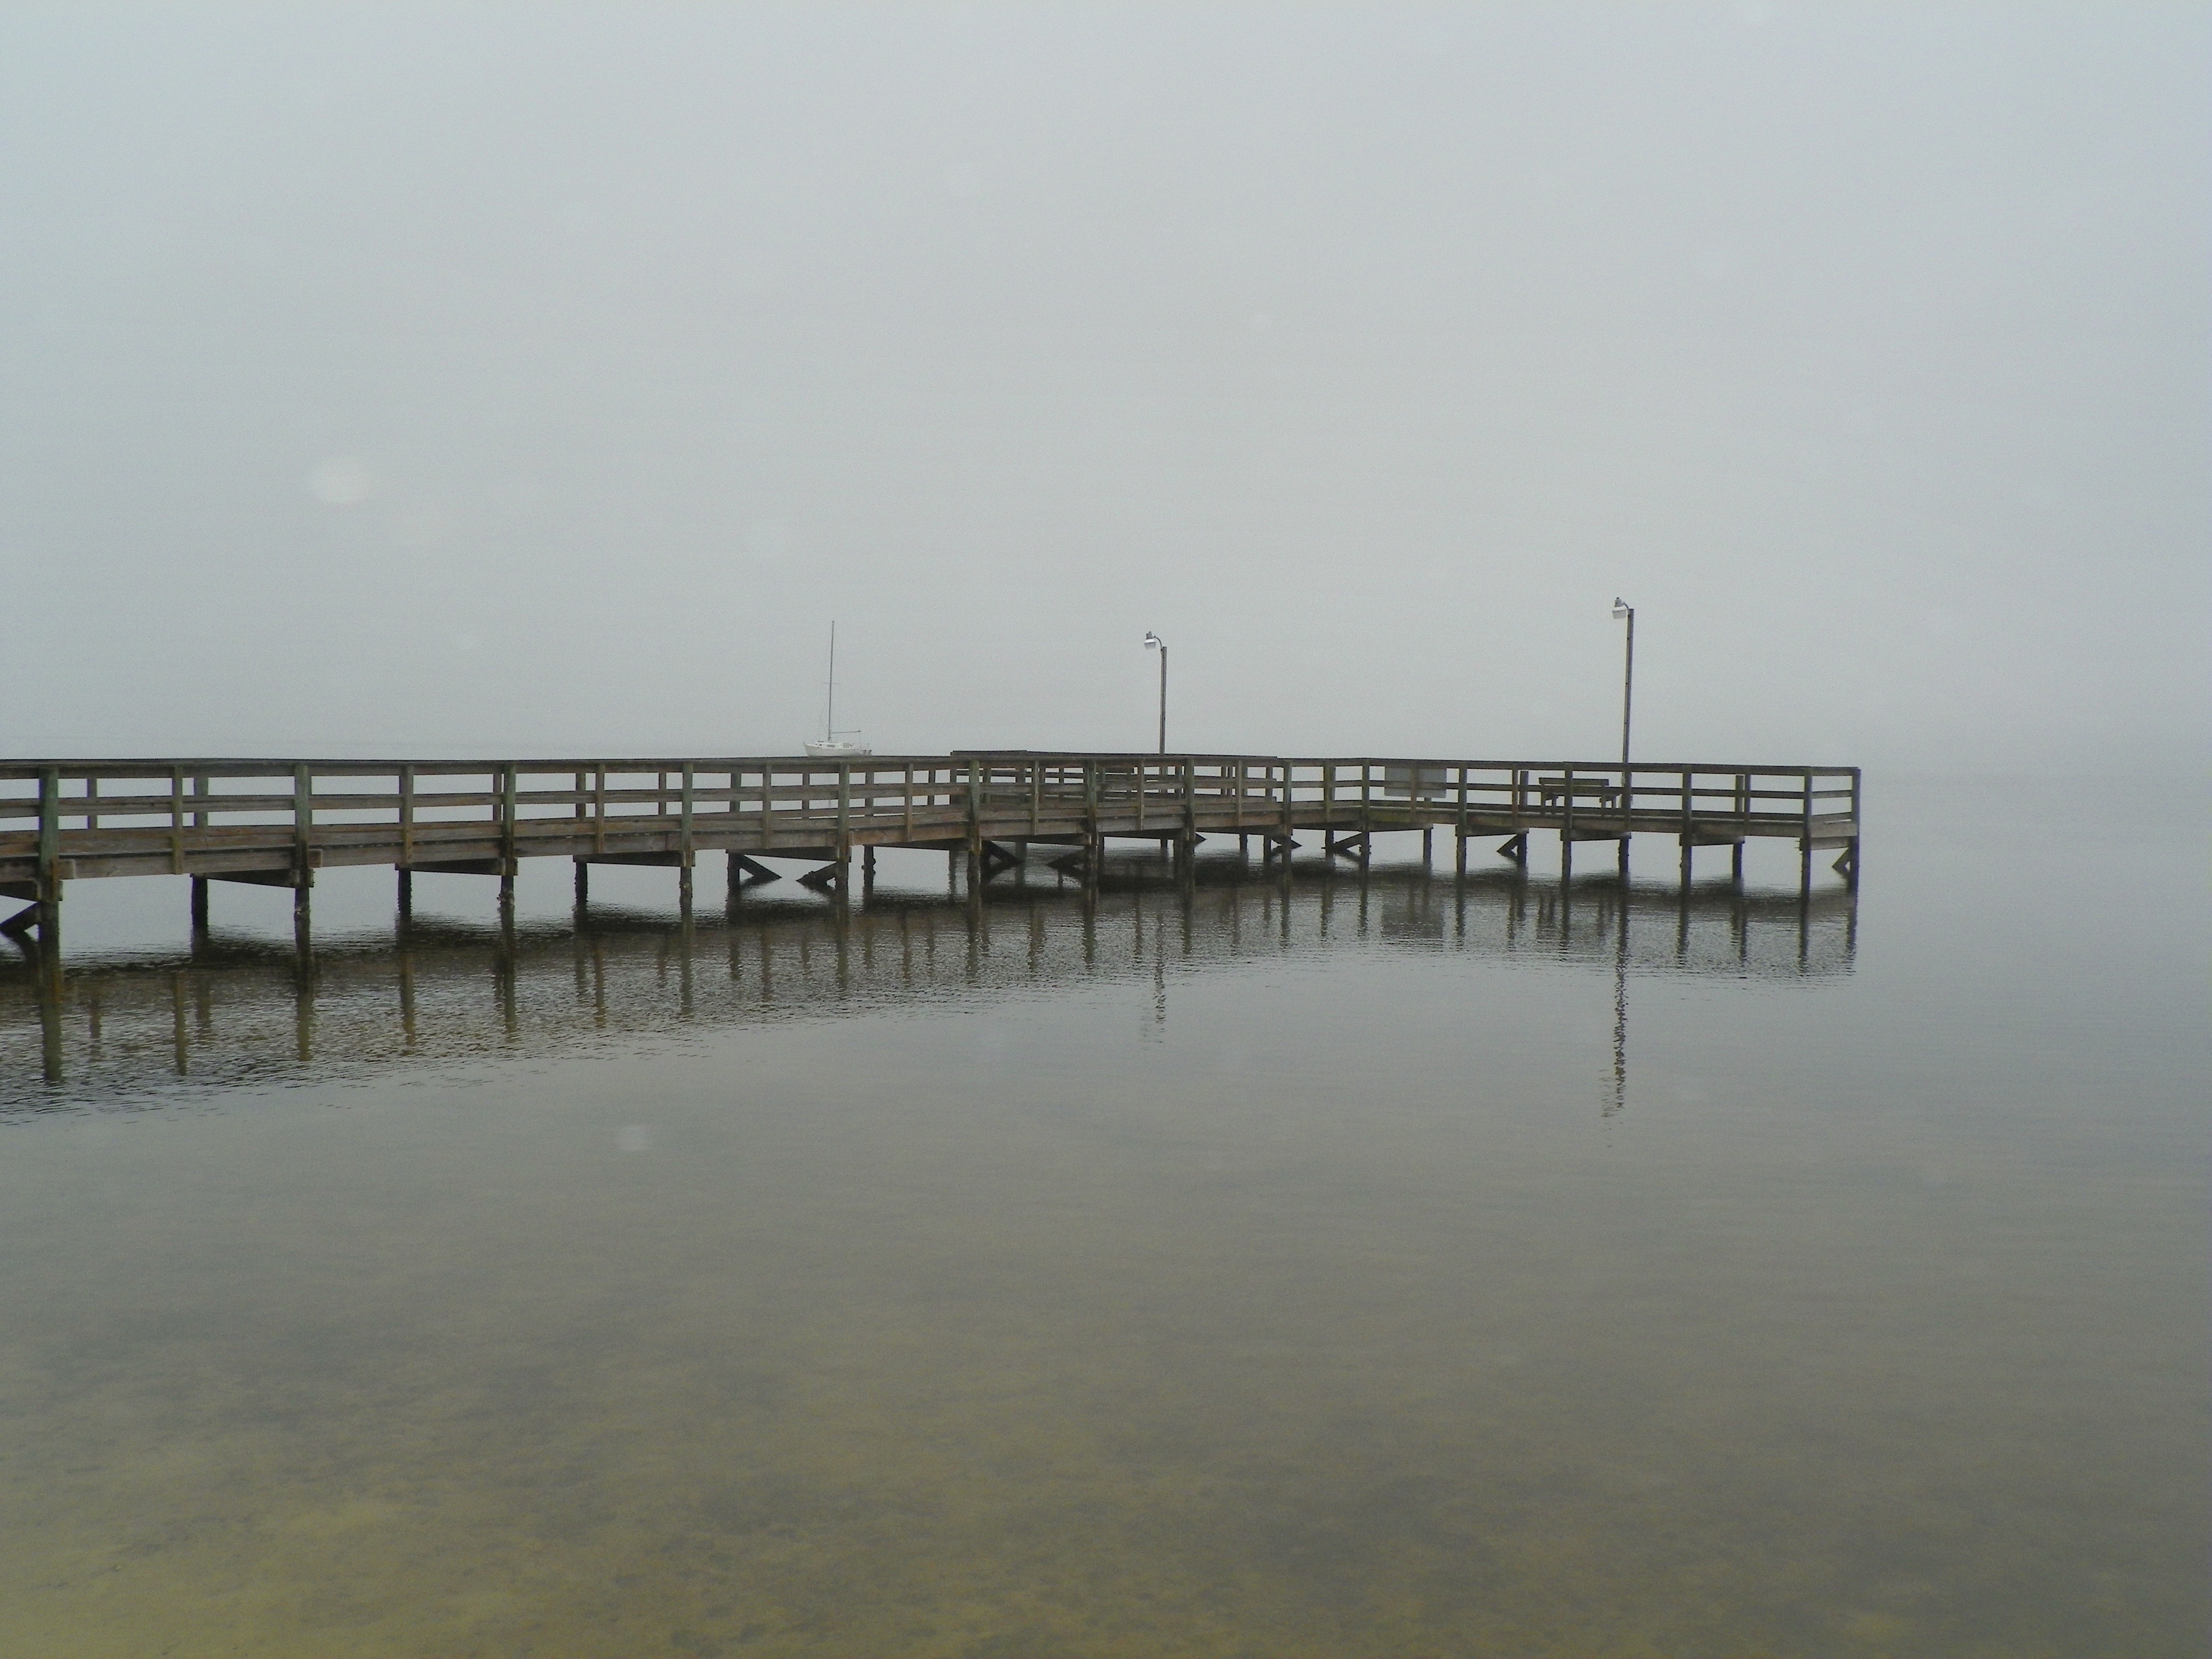
sea, coast, water, nature, cloud, fog, cloudy, morning, pier, foggy, weather, haze, bay, reservoir, day, channel, atmospheric phenomenon